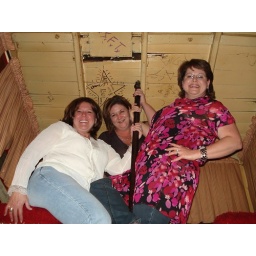
Glenda, Terri, and Louann on the stripper pole in the bathroom of Don's Depot